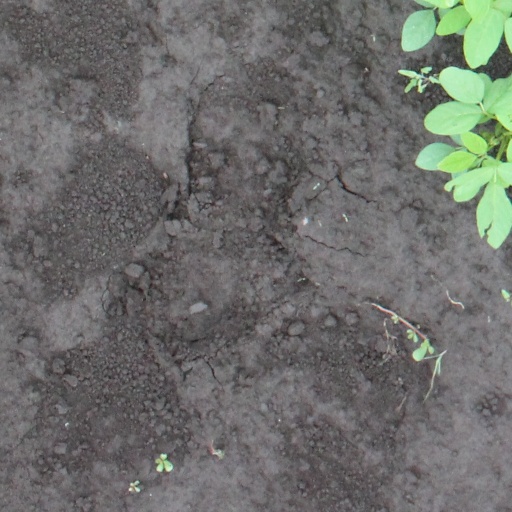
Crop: soybean